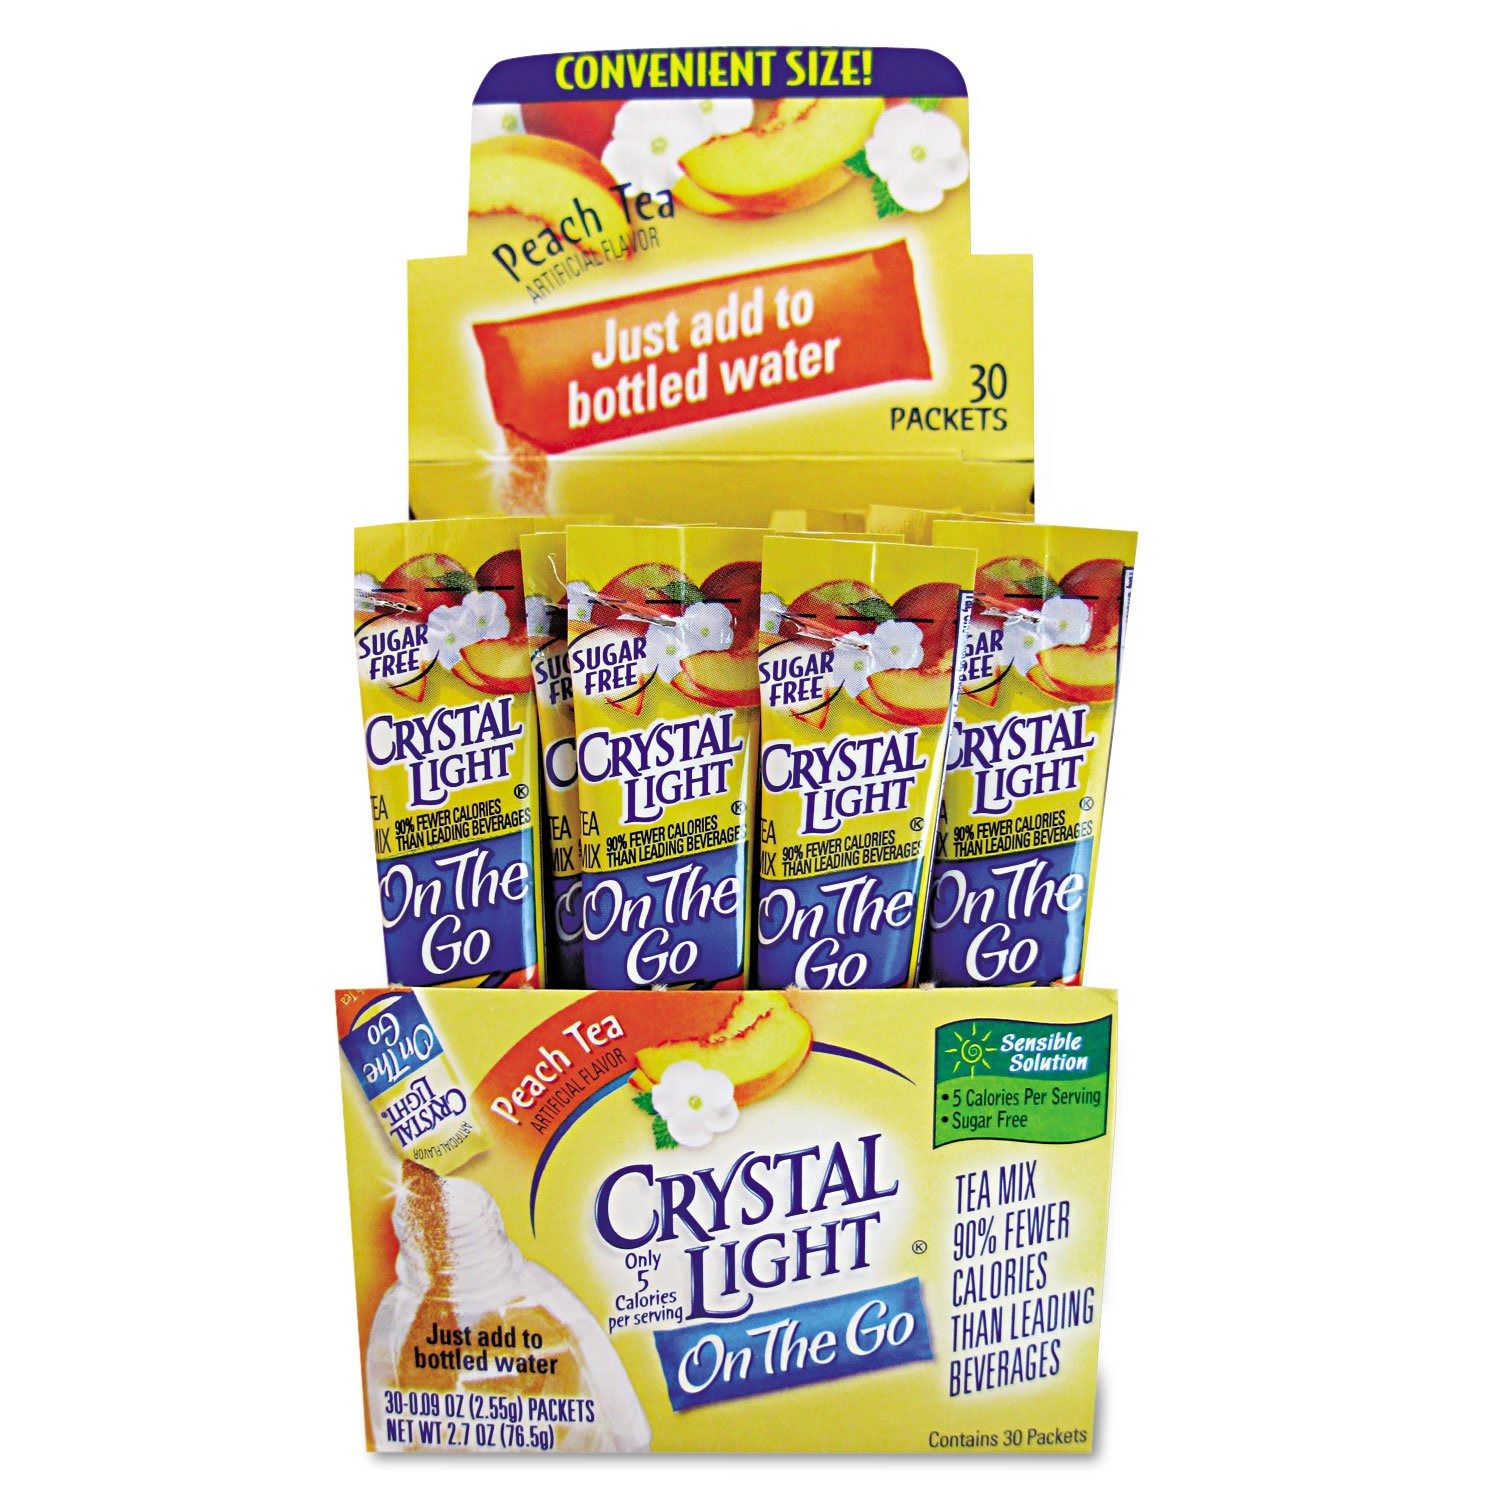
Item Name: Crystal Light Peach Tea Drink Mix (240 Packets, 8 Boxes of 30)
Bullet Point 1: Turns bottle of water into flavored drink.
Bullet Point 2: Sugar free; 5 calories per serving.
Bullet Point 3: Great for those on the go.
Bullet Point 4: 240 Packets, 8 Boxes of 30.
Product Description: Convenient, easy-to-store packet turns a bottle of water into a delicious flavored drink. Five-calorie, sugar-free beverage lets you quench your thirst without worrying about your waistline. Perfect if you're on the go or at the office. 240 Packets, 8 Boxes of 30.
Value: 240.0
Unit: Count

Price: 13.985